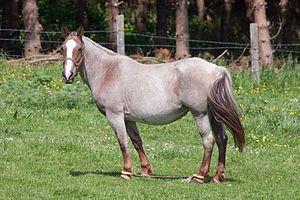
Aubère, également connu sous les noms d′alezan granité et d′alezan rouan, est, dans le domaine de l'hippologie, une couleur de robe du cheval, assez rare. Le pelage est mélangé de roux et de blanc. Cette robe provient de l'action du gène Rouan sur une robe de base alezane.
Le gène Rouan est, dans le domaine de l'hippologie et de la biologie moléculaire, un gène de robe du cheval, entraînant une présence stable de poils blancs, plus ou moins nombreux. Contrairement aux chevaux gris, les chevaux à expression du gène rouan ne changent pas, ou très peu de couleur au cours de leur vie. Ils sont assez rares. Les robes rouannes se rencontre principalement chez des races rustiques.